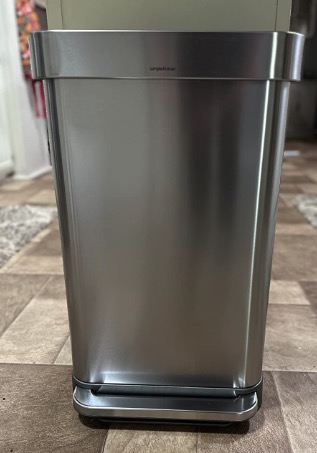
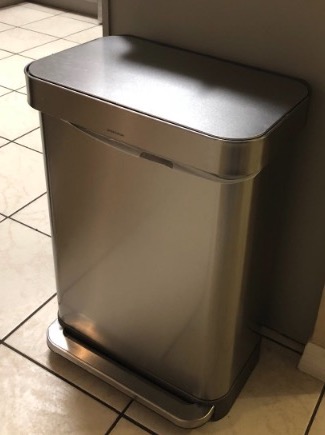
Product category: misc
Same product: yes